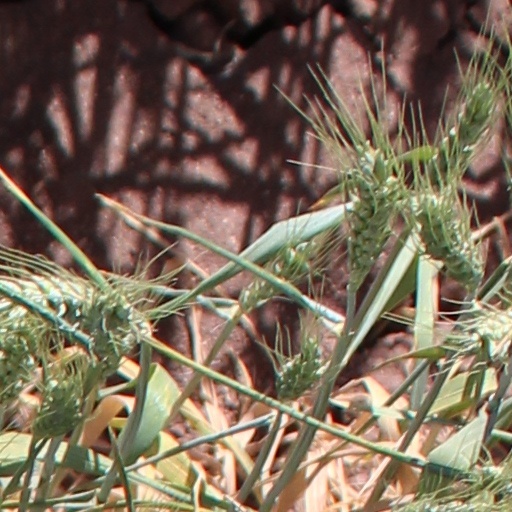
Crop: wheat